Abnormal growths of the nailbed

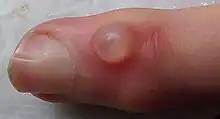
Digital mucous cyst in left index finger with nail depression

Pyogenic Granuloma - Benign growth of blood vessels. Often presents as red to purple.